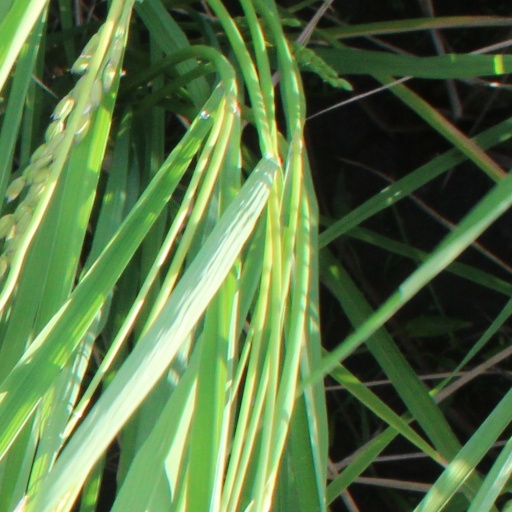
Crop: rice